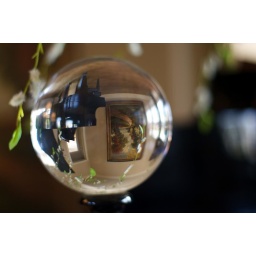
A look through the glass ball in our living room.